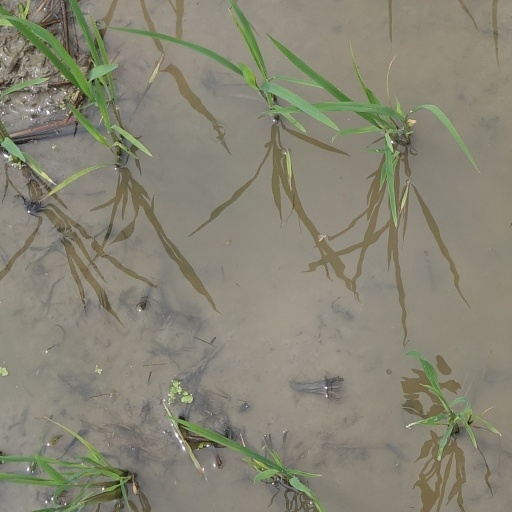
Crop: rice